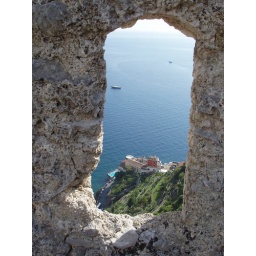
Looking through a window of the ruined tower we hiked to from Pontone, above Amalfi.